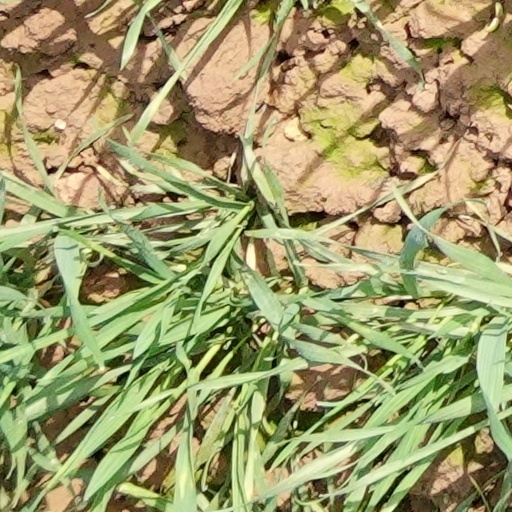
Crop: wheat